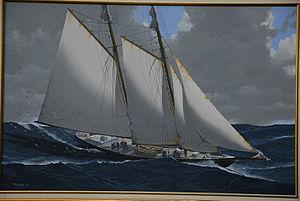
Goélette, oeuvre de John Pendray.
John Pendray, né le 12 juillet 1937 à Londres, est un peintre franco-britannique. Formé à la Saint Martin School of Art et au London University Institute of Pedagogy à Londres, il enseigne ensuite la peinture, la sculpture et la céramique pendant 11 ans. Puis il s’installe à Marseille où il travaille en tant que designer indépendant. Il peint professionnellement depuis 1990. En 2000, il obtient la nationalité française et, en 2001, il est nommé Peintre officiel de la Marine française.